WCGS (FM)

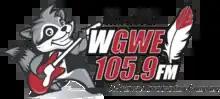
WGWE's logo as a Seneca Nation-owned classic hits station, along with its mascot Rocky the Rockin' Raccoon.

The Seneca Nation had been attempting to enter the radio business for several years prior to WGWE's founding. In the immediate years before acquiring the station, it was applying for noncommercial licenses to operate from the Seneca Nation's capital of Irving. Mutual exclusivity conflicts with out-of-town religious broadcasters prevented these proposals from reaching the air.